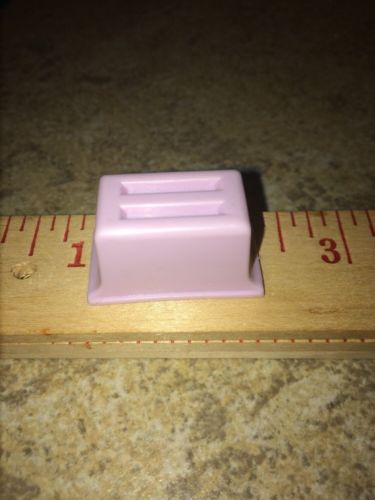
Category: toaster